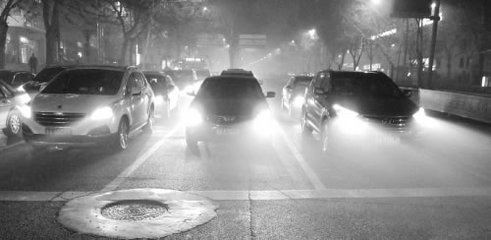
Weather: foggy or hazy